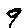
Label: 9